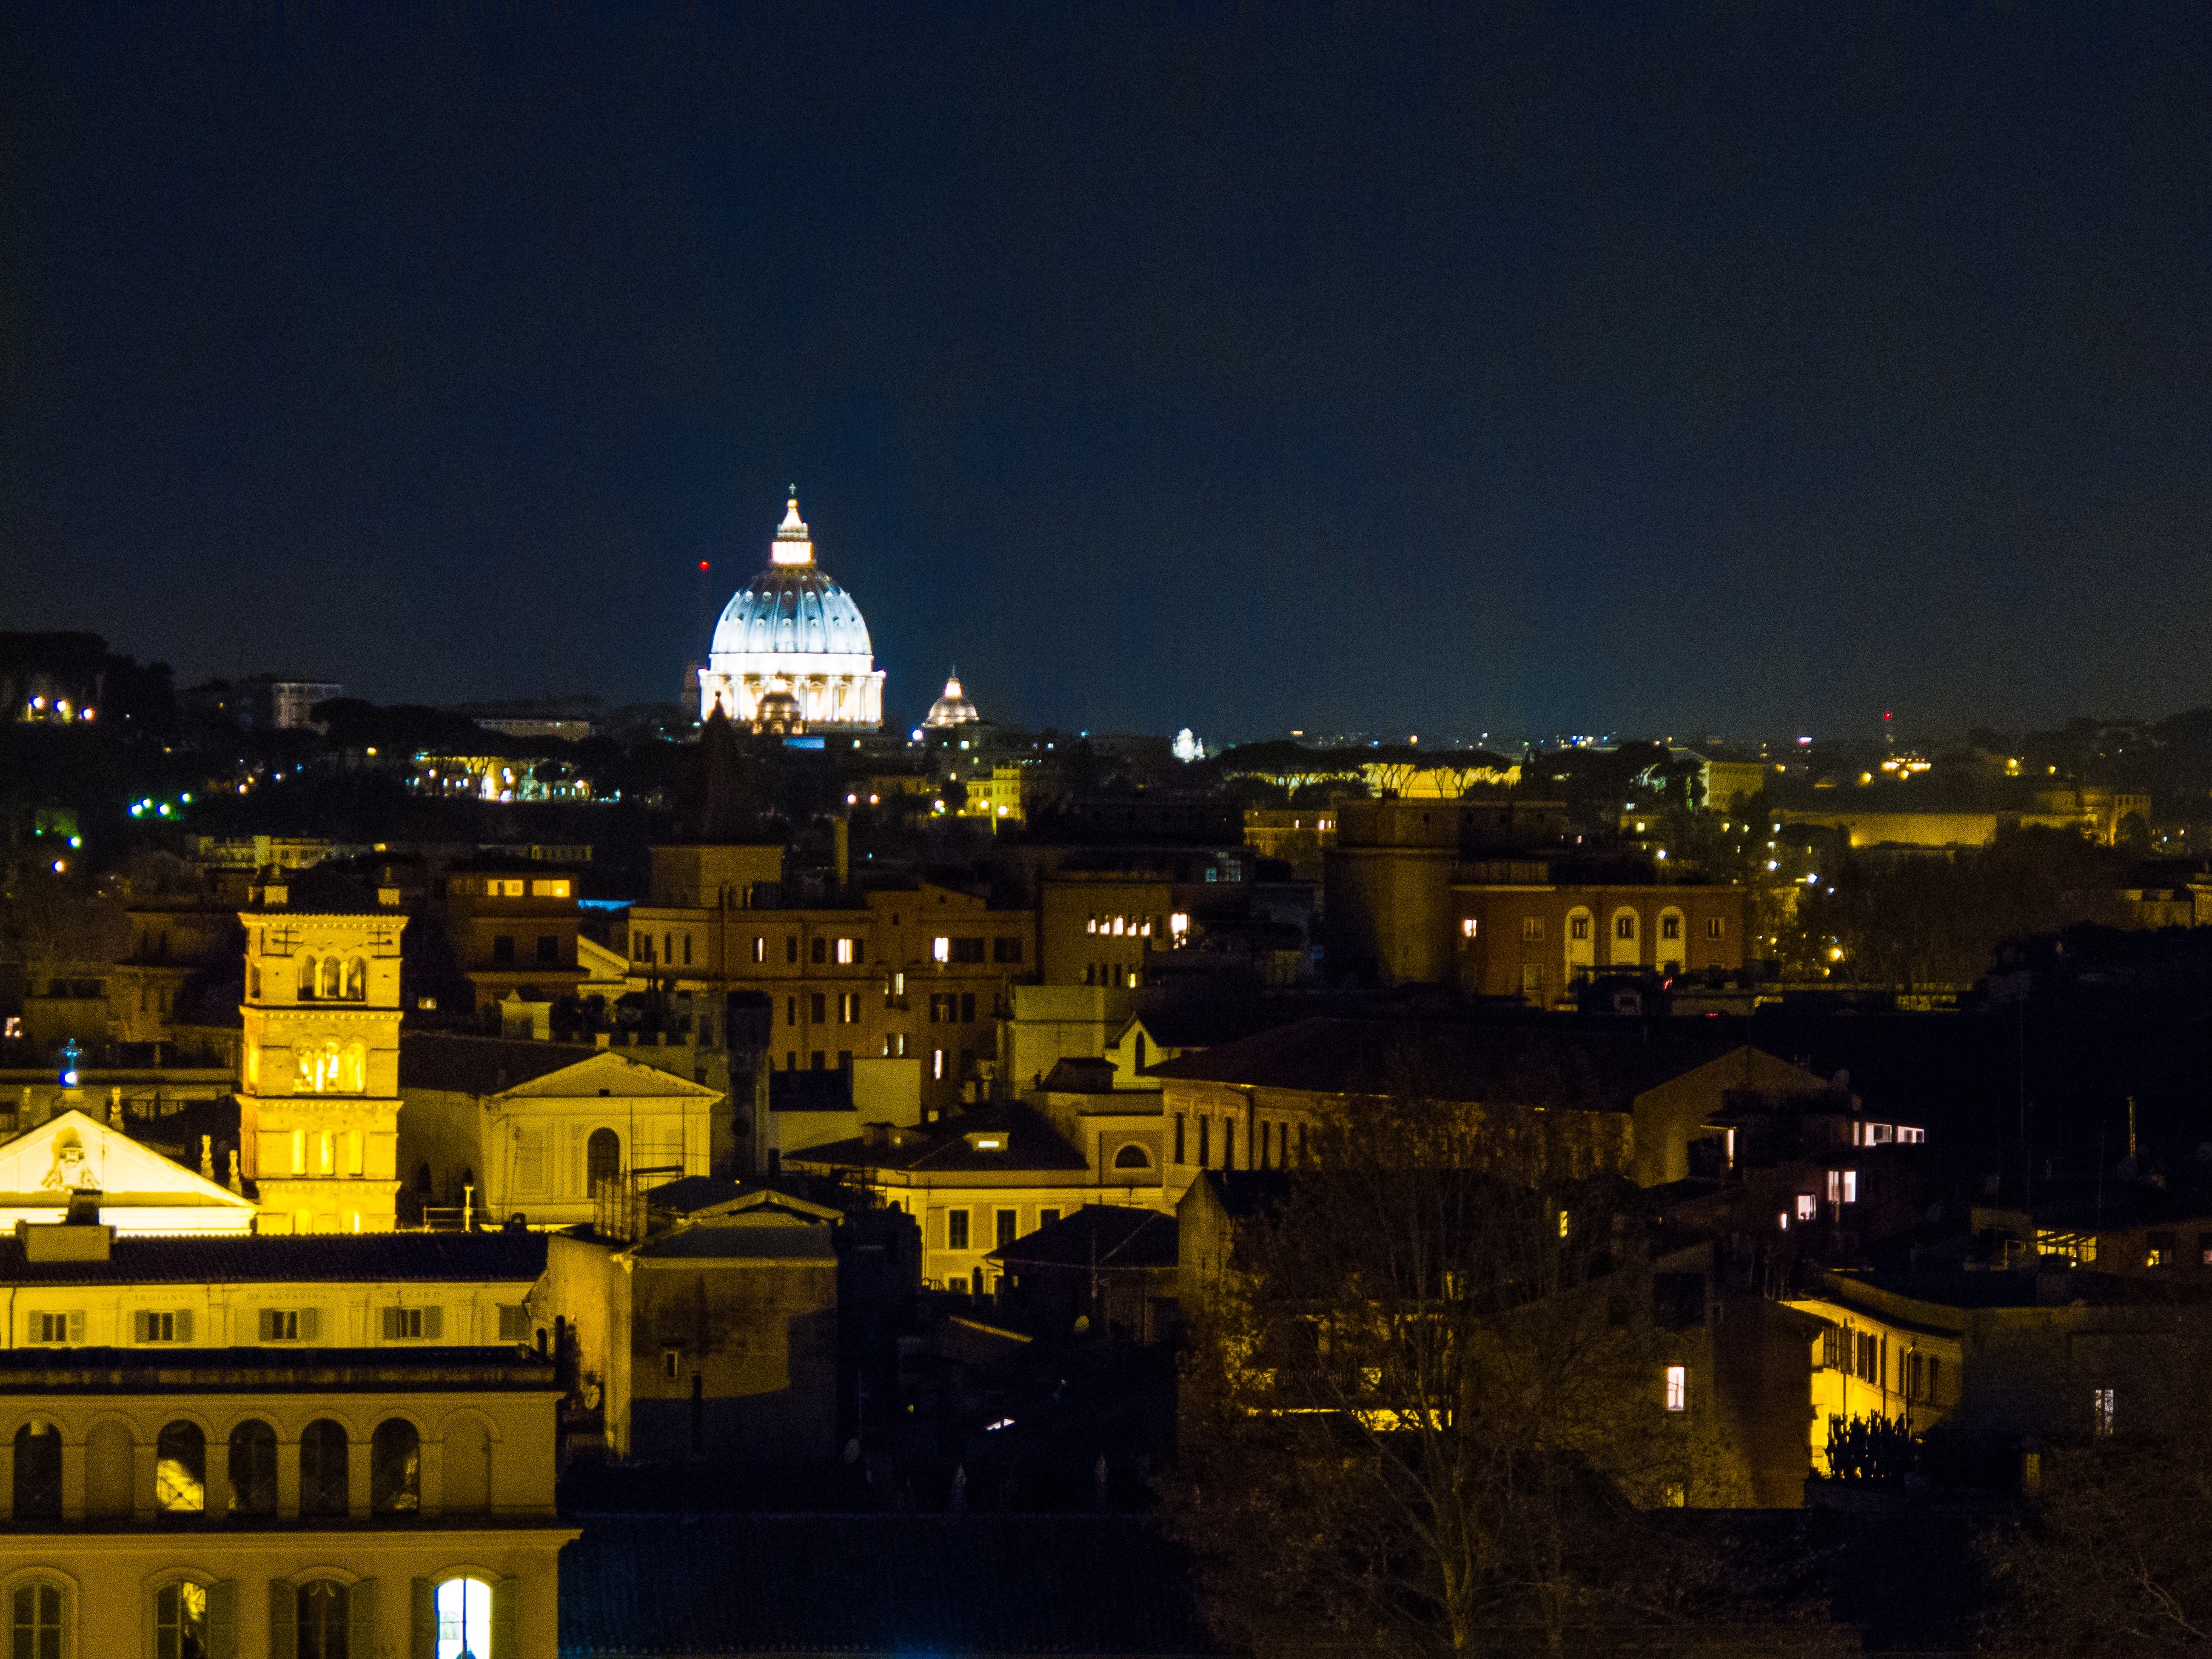
light, sunset, skyline, night, dawn, city, cityscape, dusk, evening, reflection, landmark, urban area, human settlement